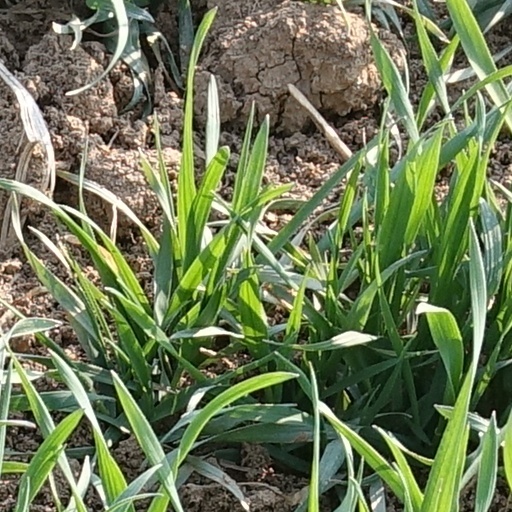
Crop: wheat